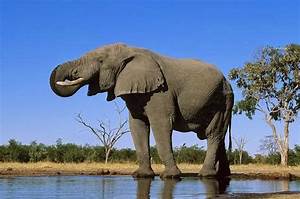
Label: elefante